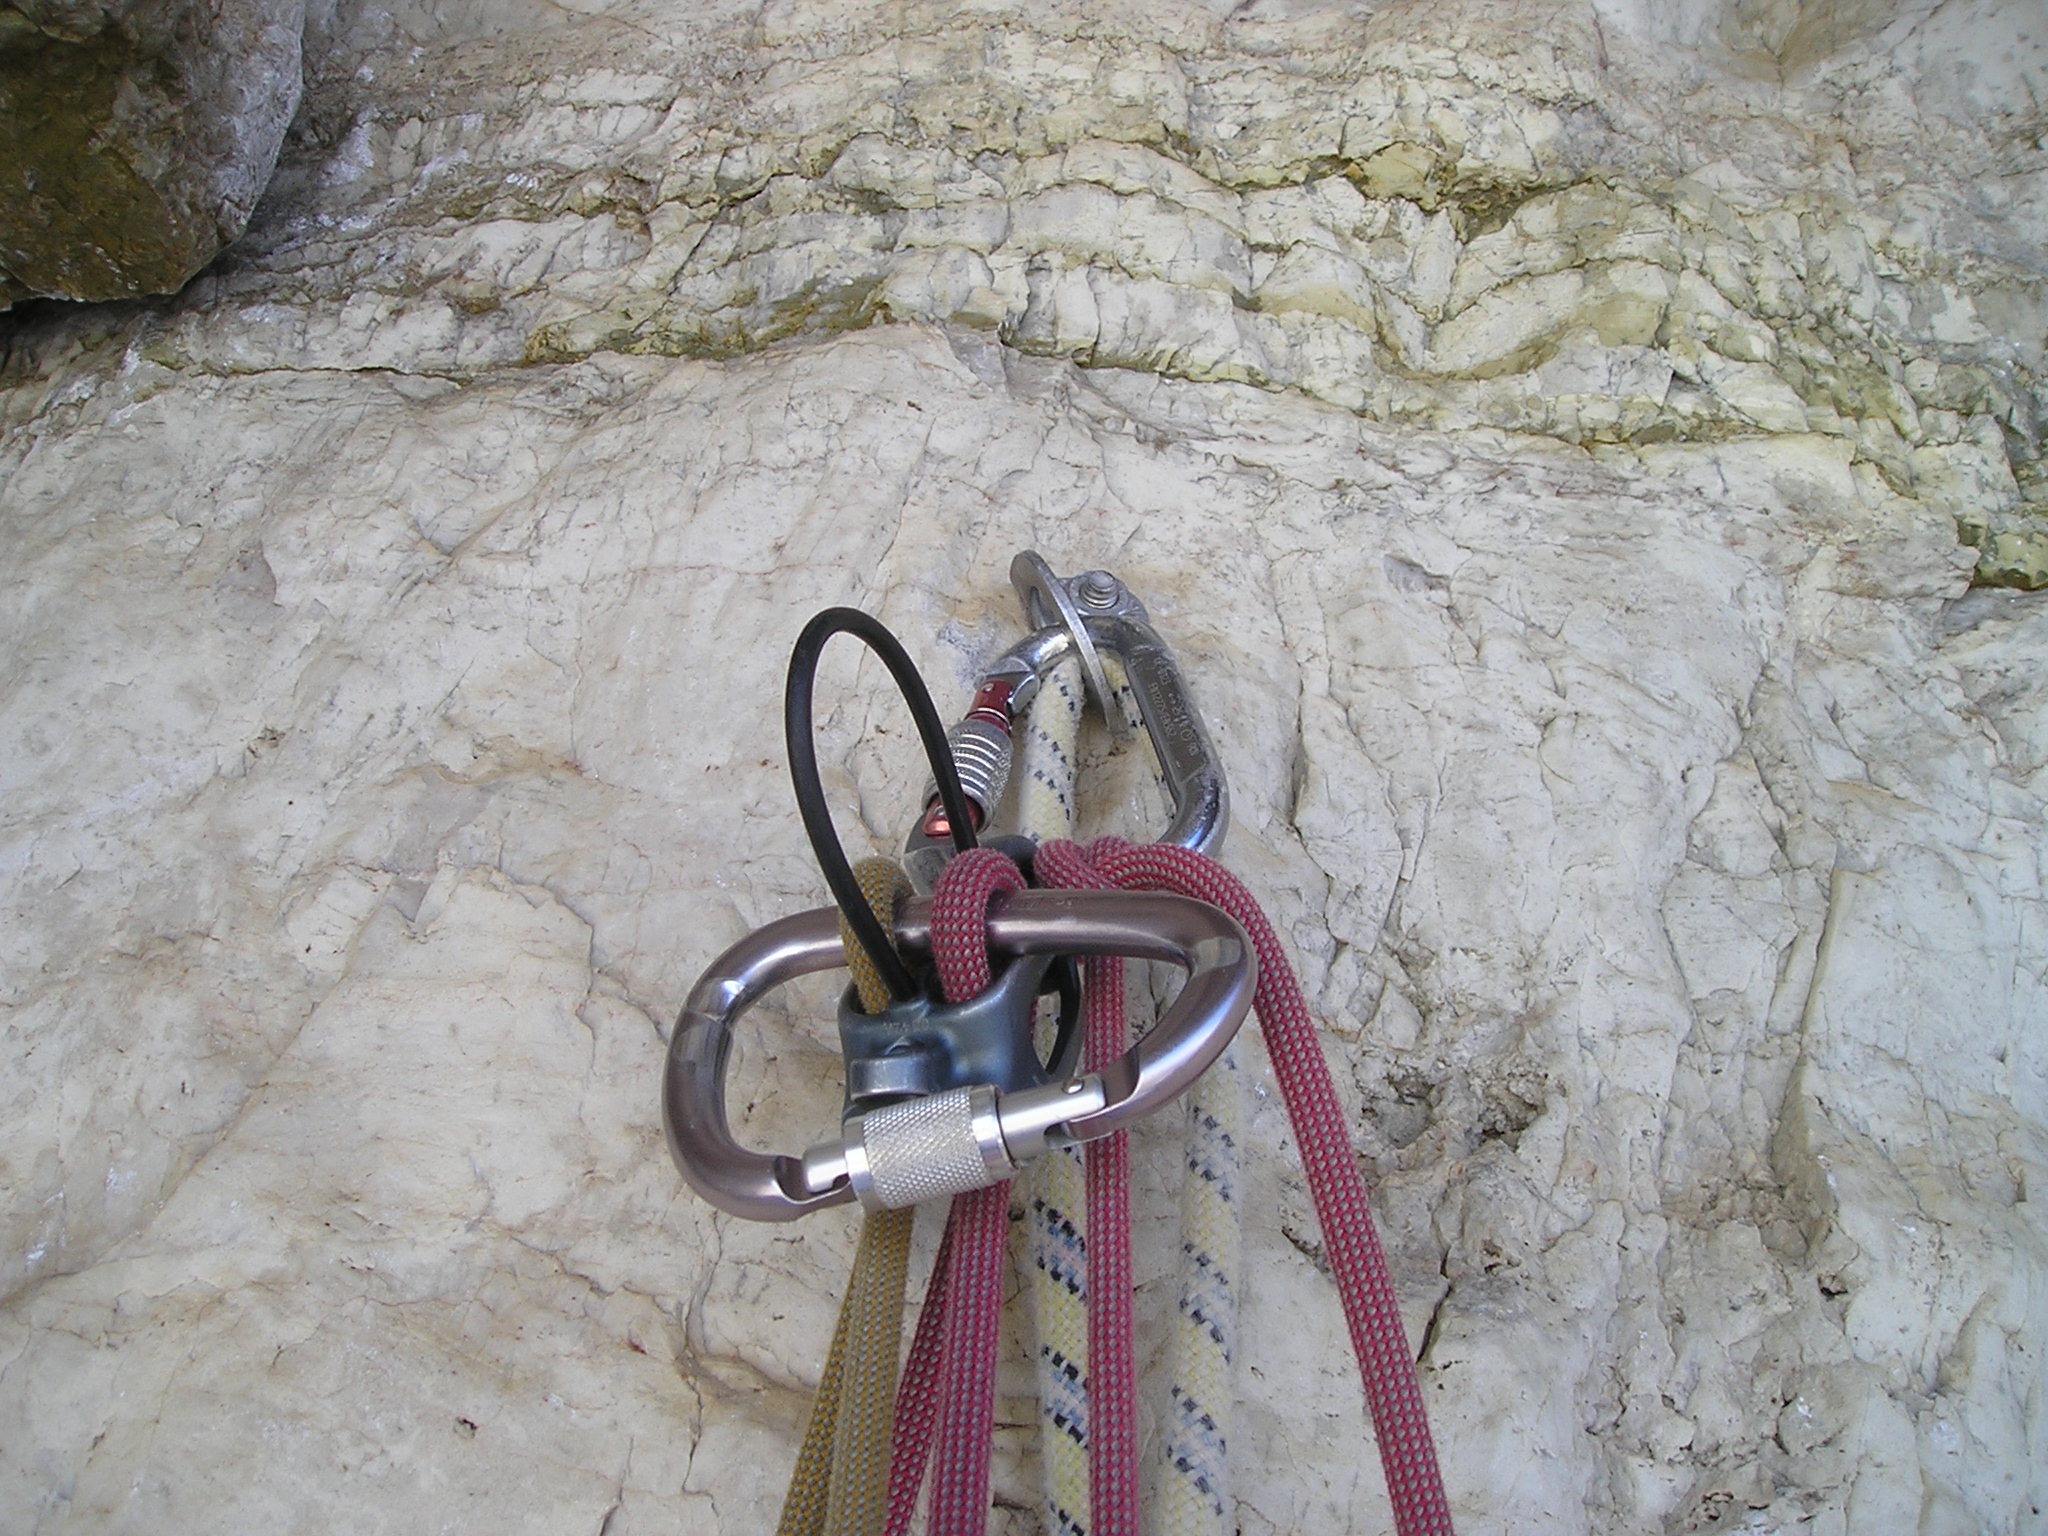
rock, rope, adventure, rock climbing, climb, stand, ropes, backup, atc, quickdraw, tuber, bicycle frame, abseiling, bicycle wheel, road bicycle, sport climbing, the rope, increased to, atc guide, hms karabiner, belay device, rock climbing equipment